Coastal hydrogeology

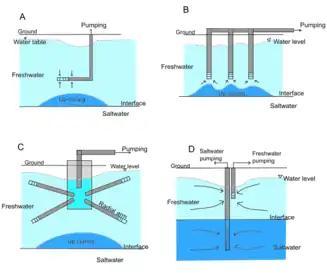
A: horizontal pumping well; B: multiple pumping wells in well distributed; C: Radial wells, water is stored in the central tank; D: Seavenger well. Those well designs are expected to reduce the rate of up-coning. Modified from Sufi et al.(1988).

Improvements on the location and design of a well can minimize the effect of seawater intrusion. For example, building a well that is close to the water table, having a well that far away from the transition zone. Multiple wells with low pumping rate, horizontal pumping wells and radial wells can be built to reduce the chance of seawater intrusion. As well as calculating the maximum pumping rate and critical pumping rate of a well. Prevent the pumping rate from exceeding the limit which is over-pumping.